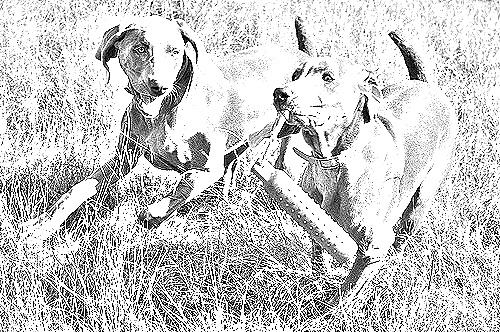
Portrait style: Sketch Portrait